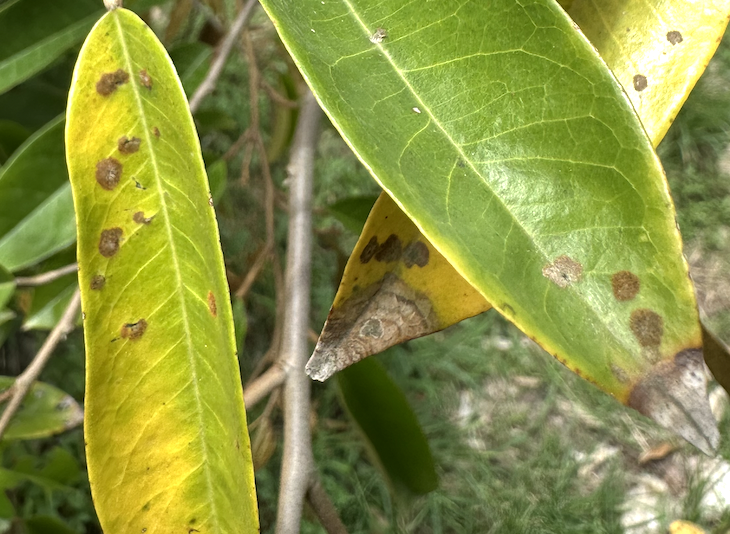
Label: stem_blight